Elizabeth II

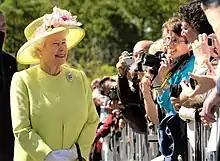
Greeting NASA employees at the Goddard Space Flight Center, Maryland, May 2007

From April to September 1982, Elizabeth's son Andrew served with British forces in the Falklands War, for which she reportedly felt anxiety and pride. On 9 July, she awoke in her bedroom at Buckingham Palace to find an intruder, Michael Fagan, in the room with her. In a serious lapse of security, assistance only arrived after two calls to the Palace police switchboard. After hosting US president Ronald Reagan at Windsor Castle in 1982 and visiting his California ranch in 1983, Elizabeth was angered when his administration ordered the invasion of Grenada, one of her Caribbean realms, without informing her.